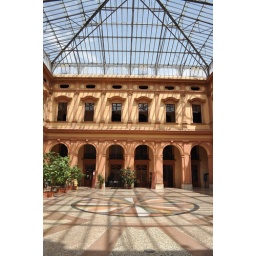
the old stock market house in Ferrara is now at the top of my list of perfect buildings